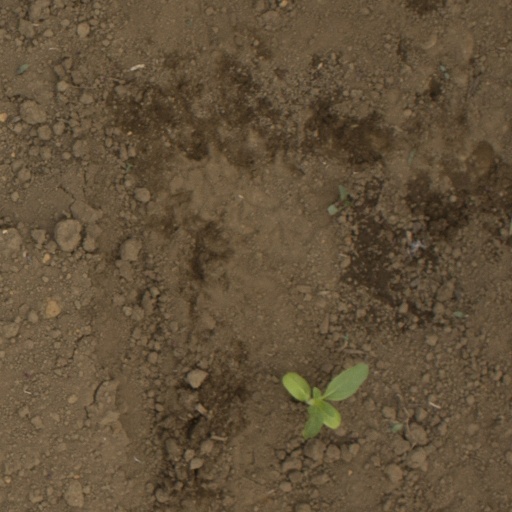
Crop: Jerusalem artichoke